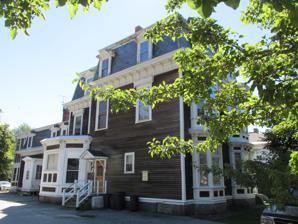
Building: Sen. William P. Frye House
Country: United States of America
Year built: 1874
Historic house in Maine, United States United States historic place Sen. William P. Frye House U.S. National Register of Historic Places U.S. Historic district Contributing property Sen. William P. Frye House Show map of Maine Show map of the United States Location Lewiston, Maine Coordinates 44°6′22″N 70°12′40″W / 44.10611°N 70.21111°W / 44.10611; -70.21111 Built 1874 ( 1874 ) Architect Fassett & Stevens Architectural style Second Empire Part of Main Street – Frye Street Historic District ( ID08001355 ) NRHP reference No. 76000189 Significant dates Added to NRHP October 8, 1976 Designated CP January 23, 2009 The Senator William P. Frye House is a historic house on 453-461 Main Street in Lewiston, Maine .  Built in 1874, it is a fine example of Second Empire architecture in the city, designed by local architects Fassett & Stevens for William P. Frye , a mayor of Lewiston and a United States senator .  The house was listed on the National Register of Historic Places in 1976. Description and history The Frye House is located north of downtown Lewiston, at the southeast corner of Frye Street and Main Street ( United States Route 202 ).  It is a two-story wood-frame structure, with a mansard roof providing a full third floor.  The roofline below the steep portion of the roof is modillioned and dentillated, and the line between the roof levels also has a projecting cornice.  The roof is studded with gabled dormers. William P. Frye served as United States Senate Majority Leader and was a trustee of Bates College which is adjacent to his home.  Windows on the sides are topped by decorative hoods, while the front-facing facade has two-story polygonal window bays. A sympathetic two-story addition extends to the rear of the house, along Frye Street. The house was built in 1874 to a design by Fassett & Stevens . The house was built for William P. Frye , a lawyer whose record of public service included mayor of Lewiston, state representative, United States Congressman, Maine Attorney General, and United States Senator.  He was, along with James G. Blaine , one of Maine's leading political figures of the period. See also National Register of Historic Places listings in Androscoggin County, Maine References